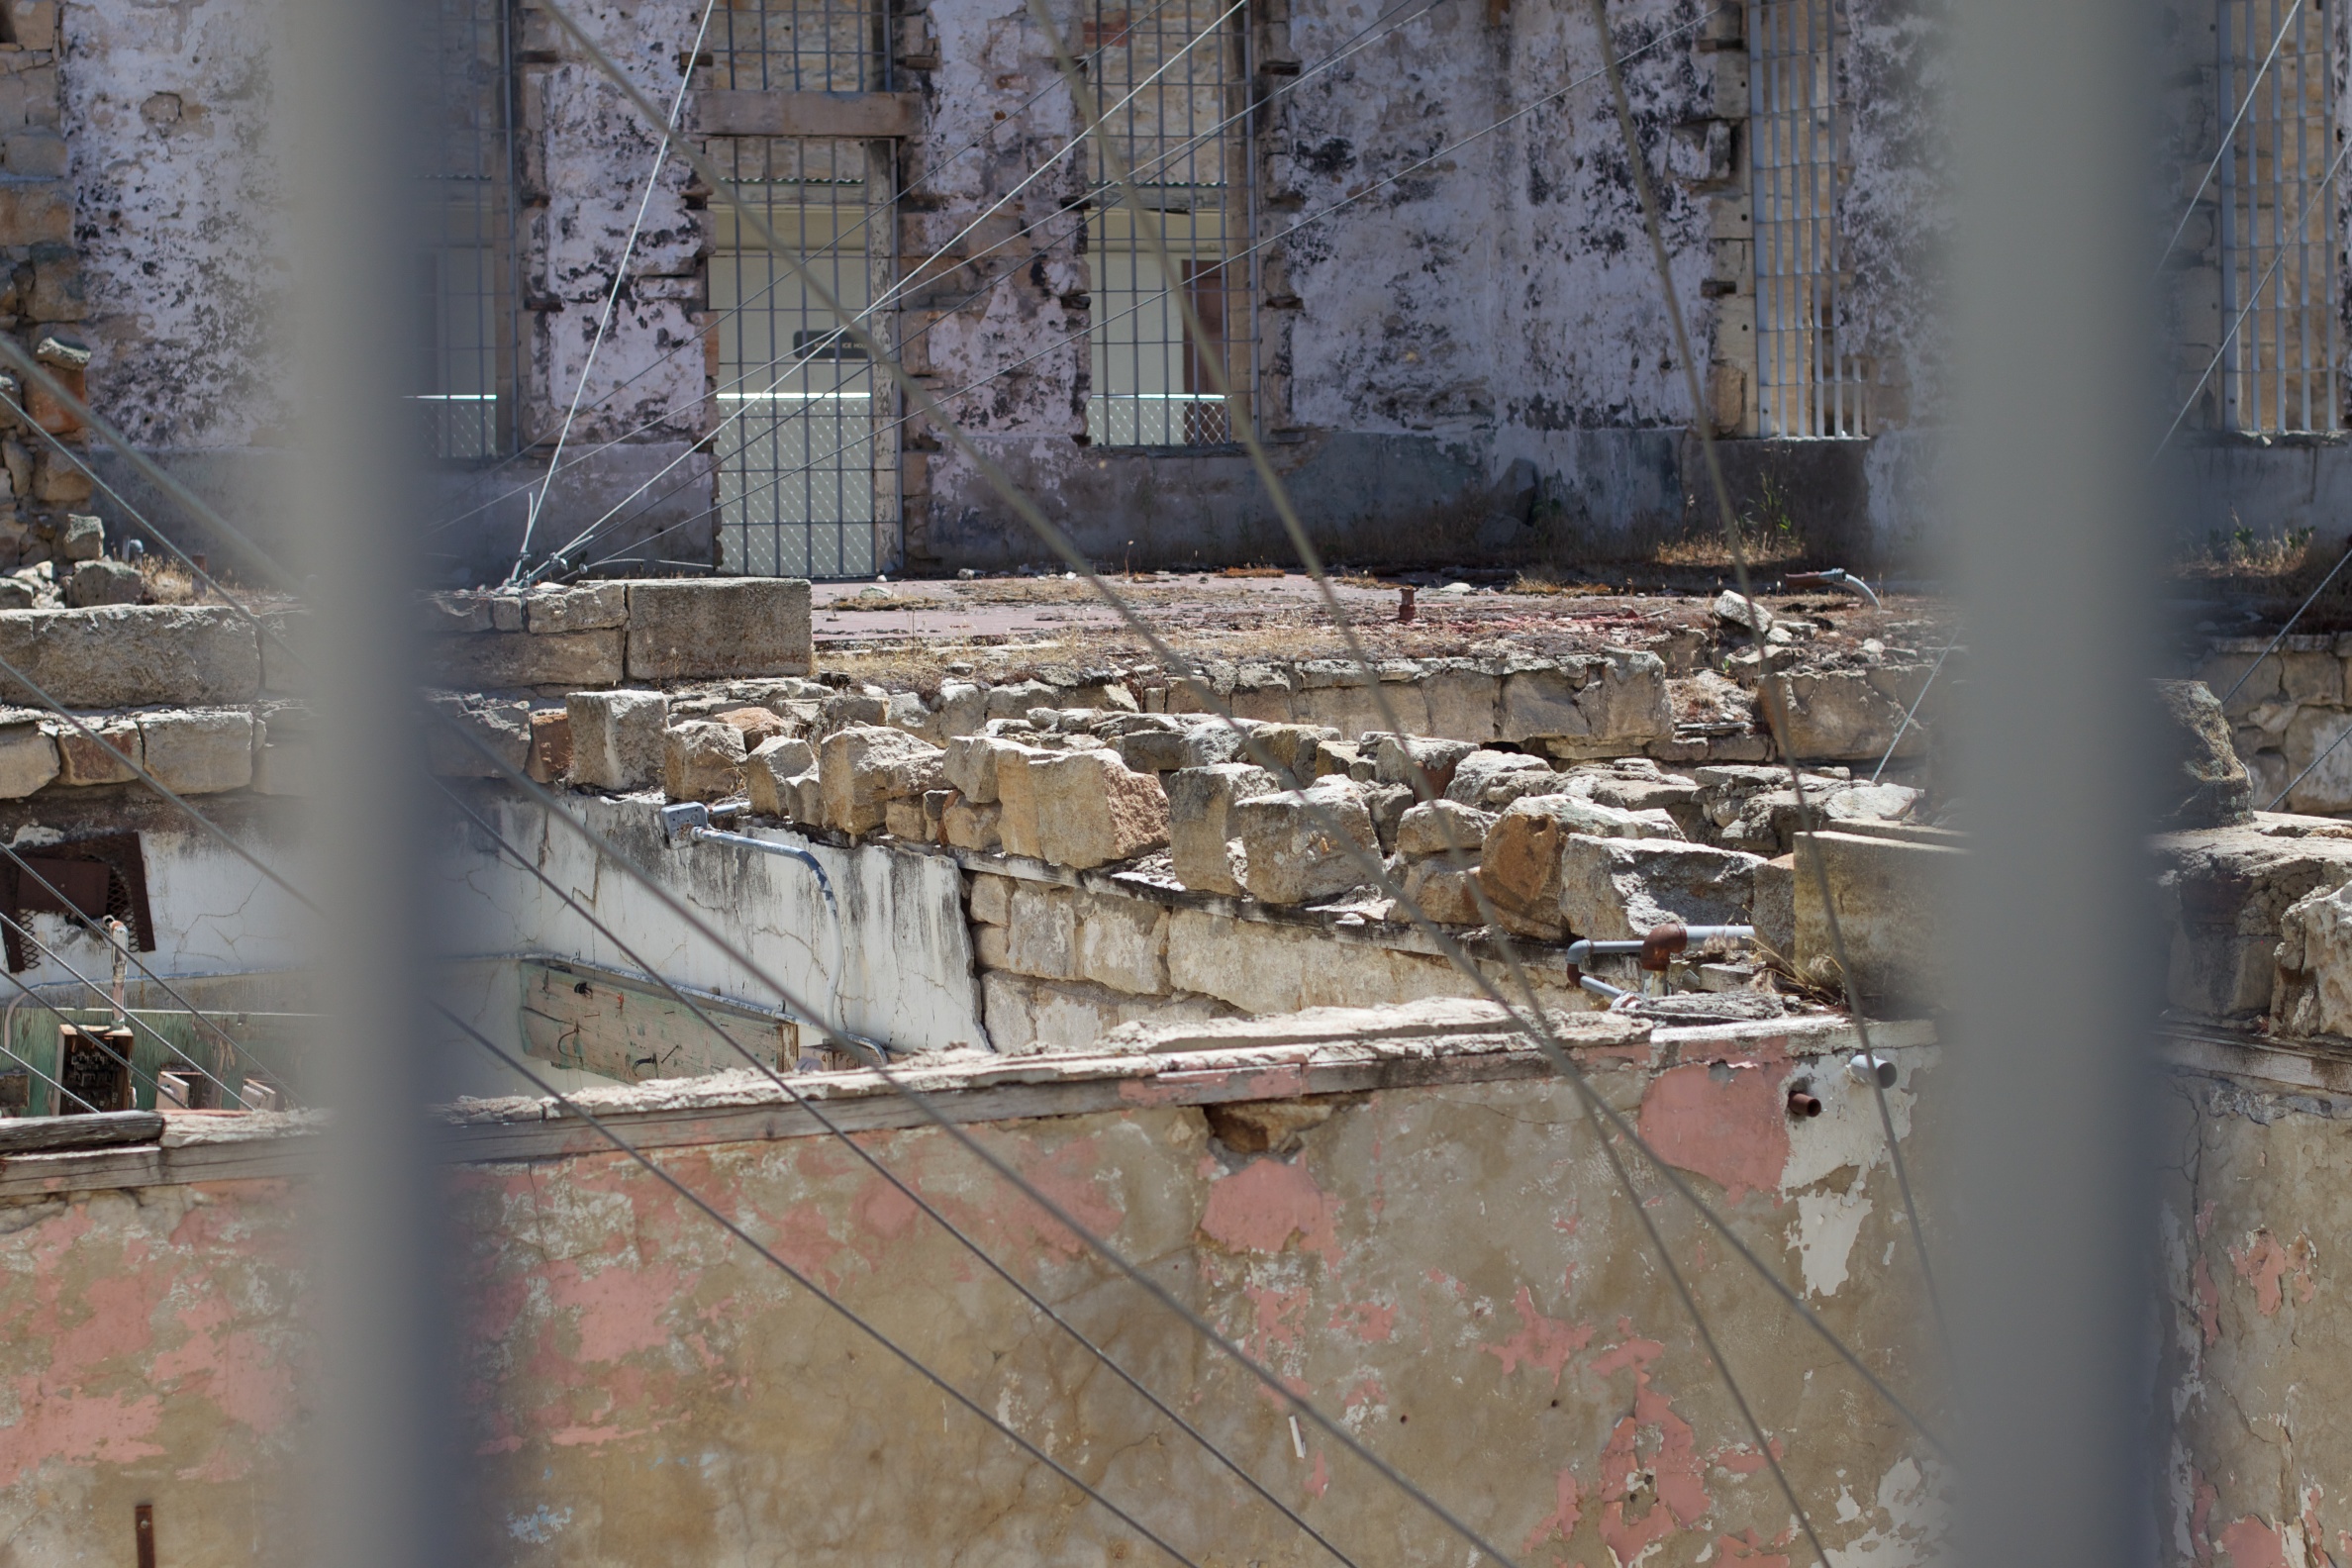
winter, wood, wall, construction, odyssey, idaho, urban area